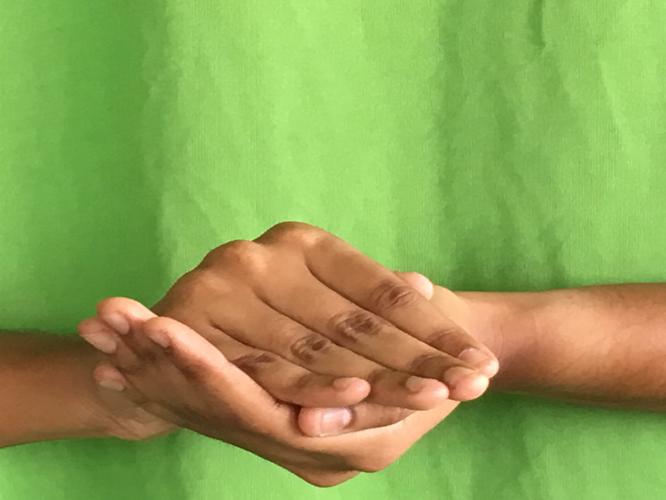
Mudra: Samputa
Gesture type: double_hand